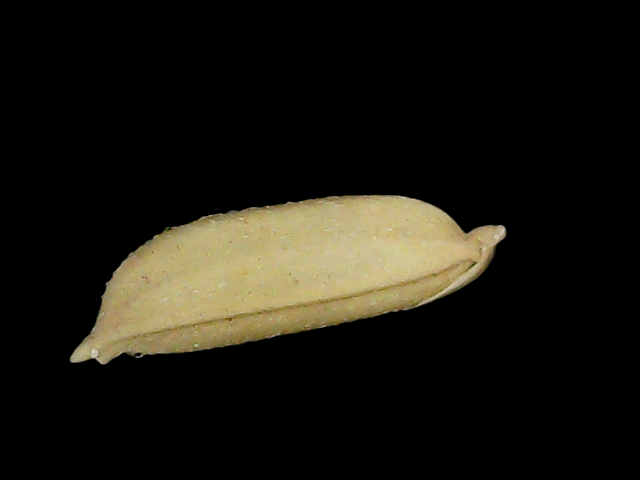
Rice variety: Br23